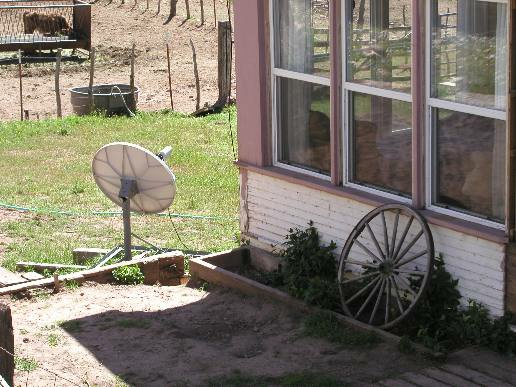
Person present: No